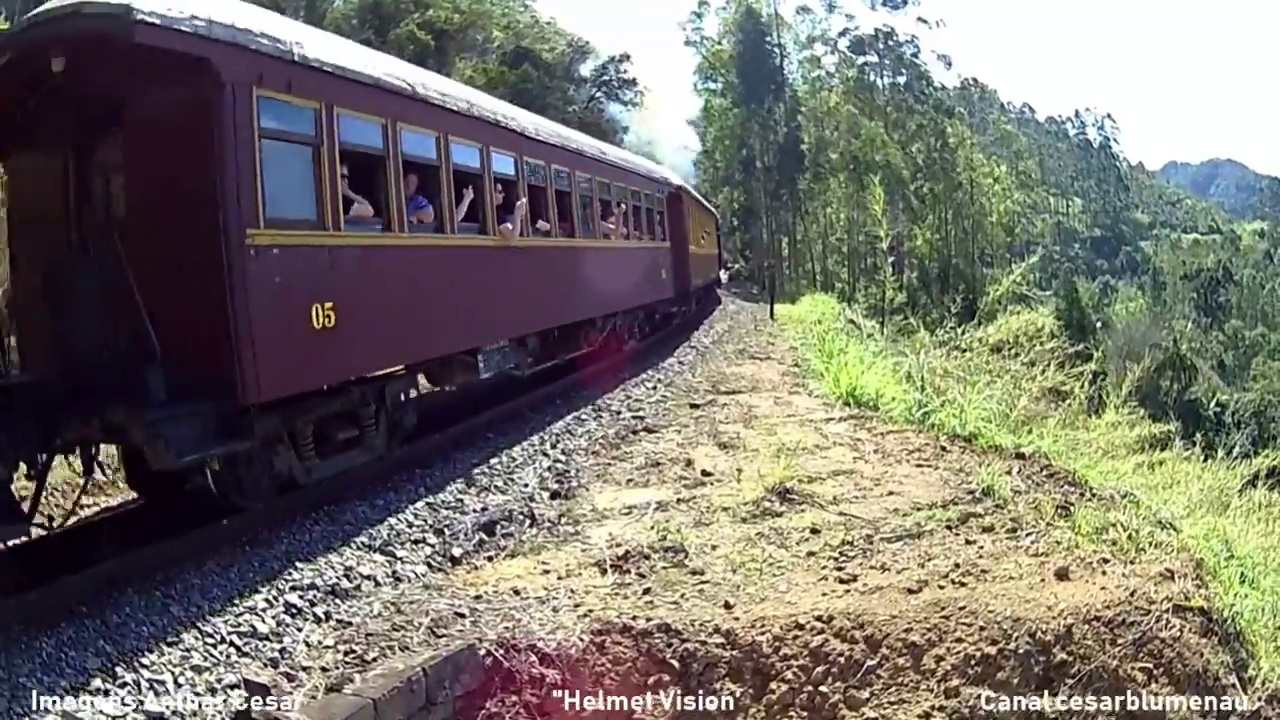
Fire: no
Smoke: yes